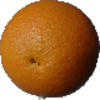
Label: Orange 1